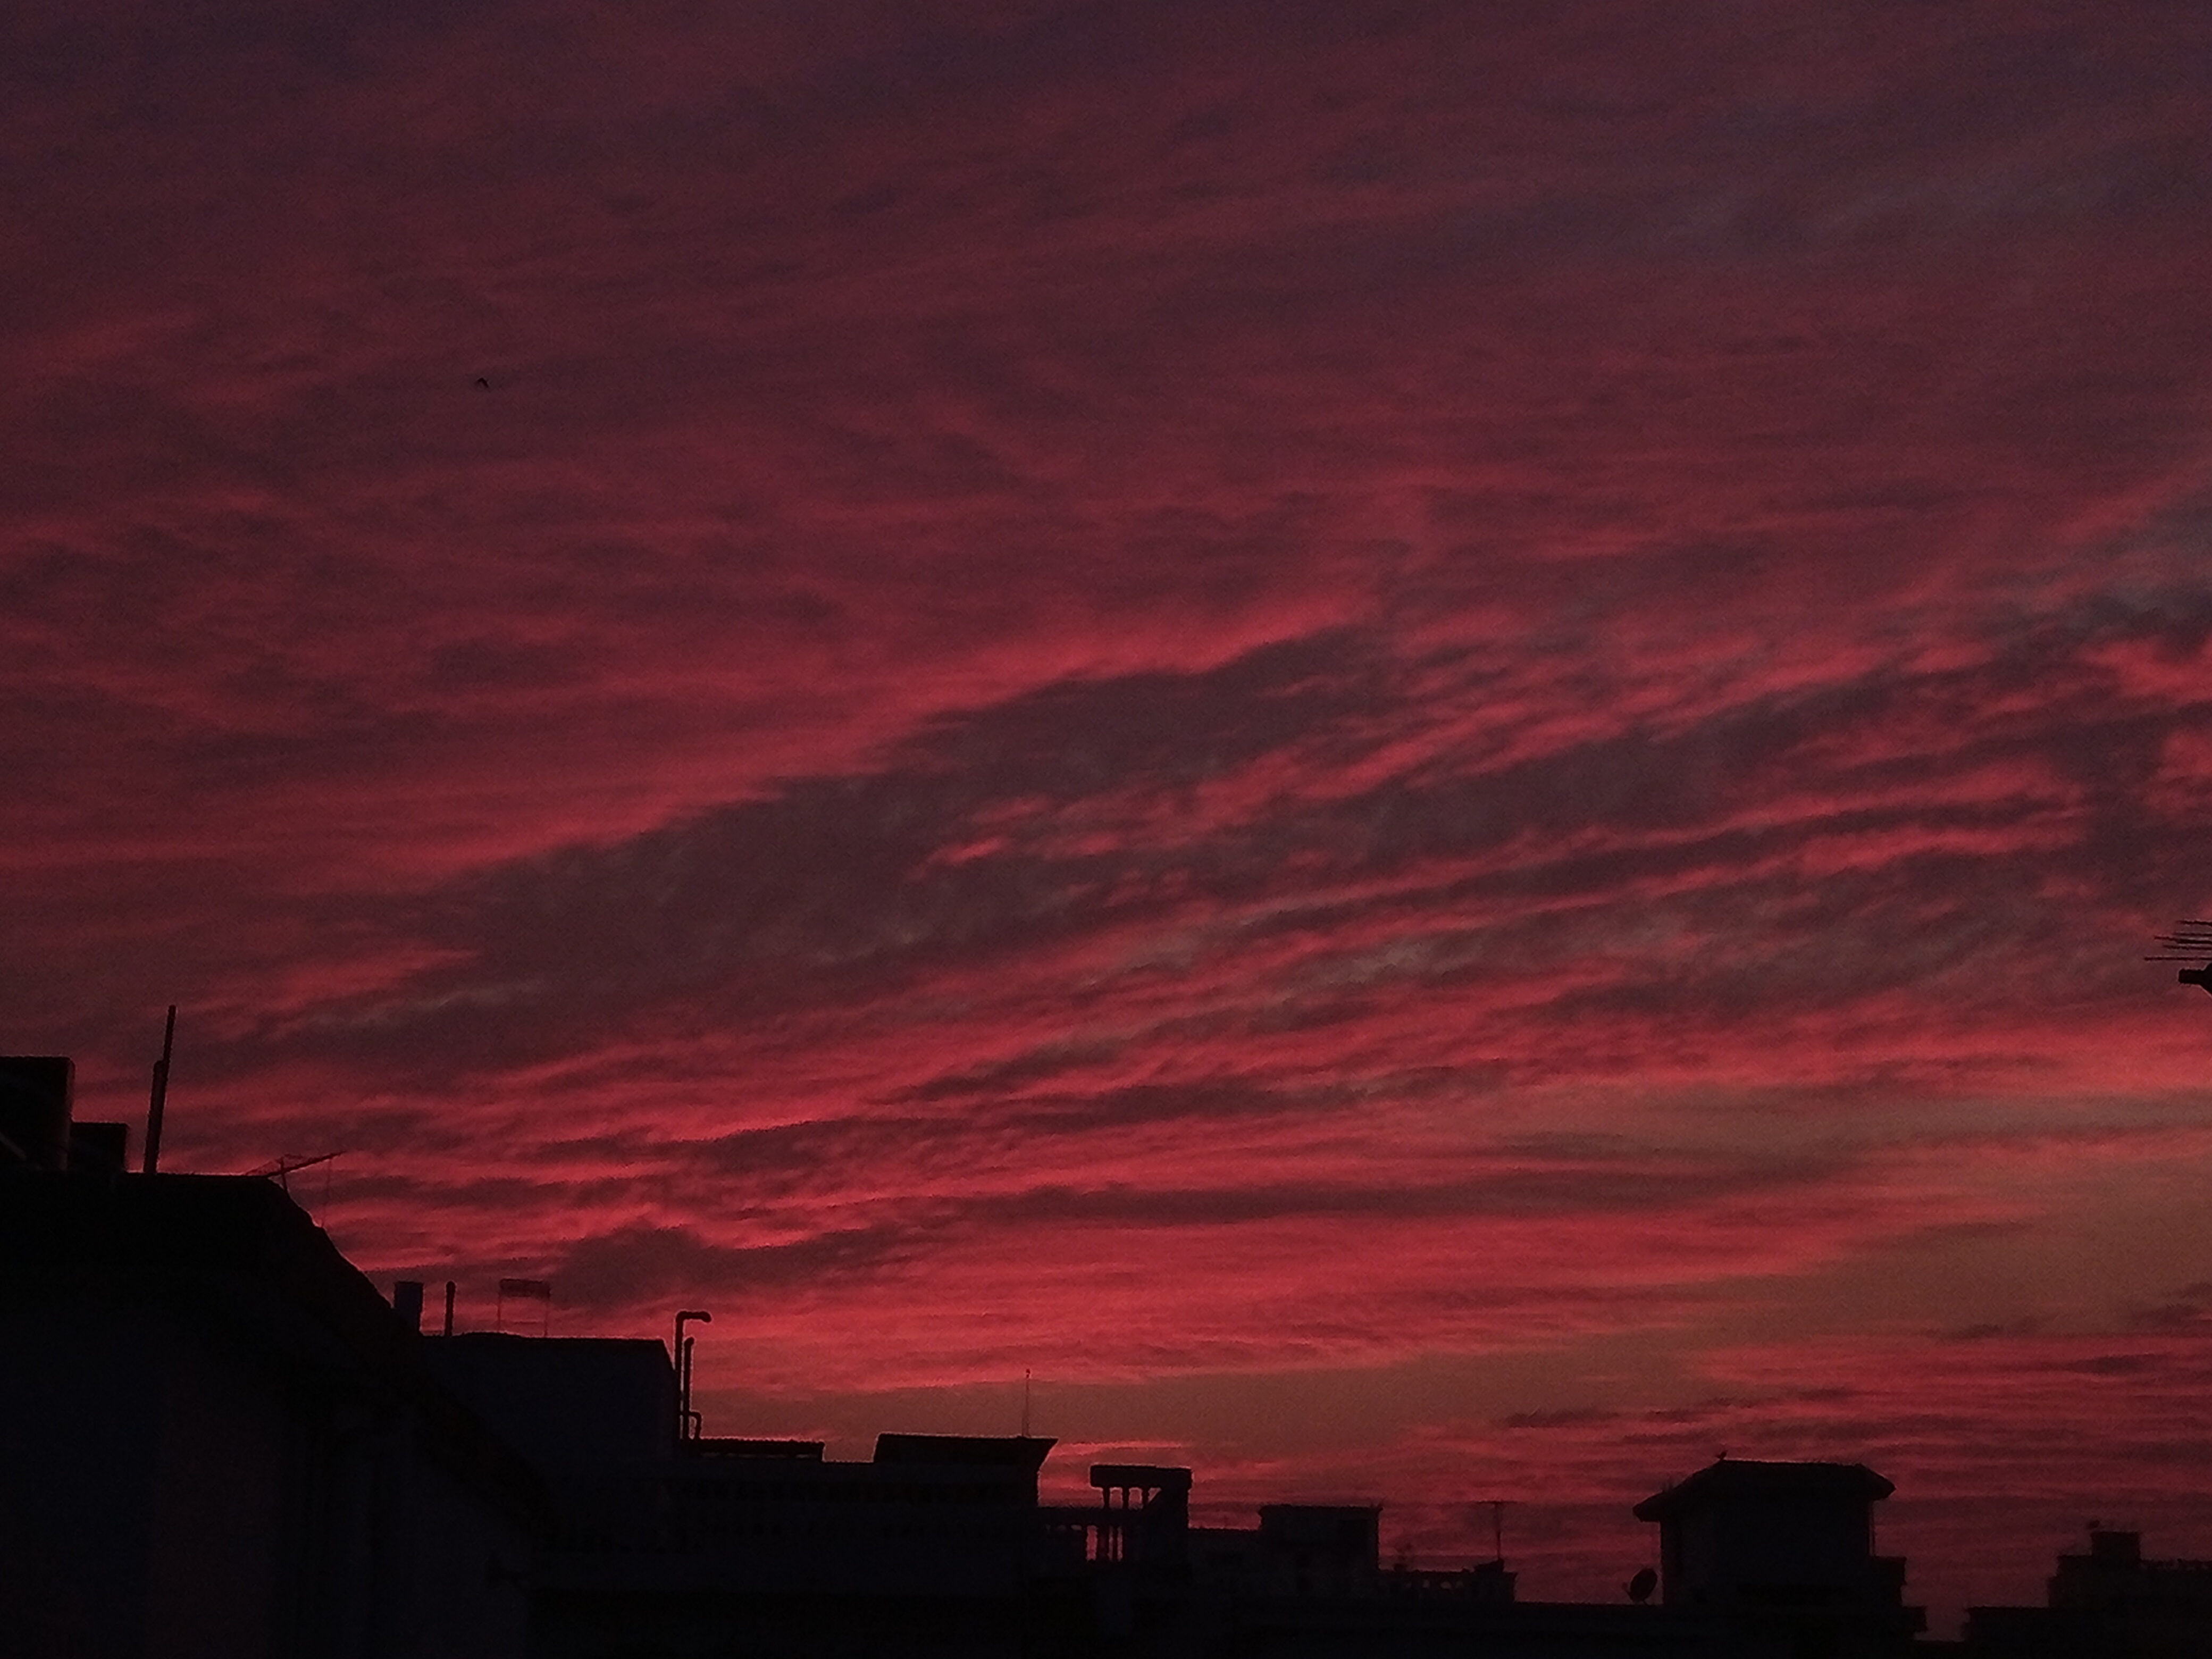
after, sunset, cloud, sky, atmosphere, afterglow, nature, orange, dusk, red sky at morning, sunlight, sunrise, cumulus, atmospheric phenomenon, pink, horizon, landscape, Tints and shades, calm, magenta, darkness, dawn, city, meteorological phenomenon, evening, event, night, celestial event, tower block, roof, rectangle, cityscape, natural landscape, silhouette